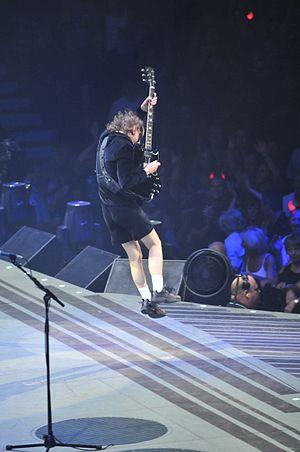
Angus McKinnon Young est un musicien australien d'origine écossaise, né le 31 mars 1955 à Glasgow.